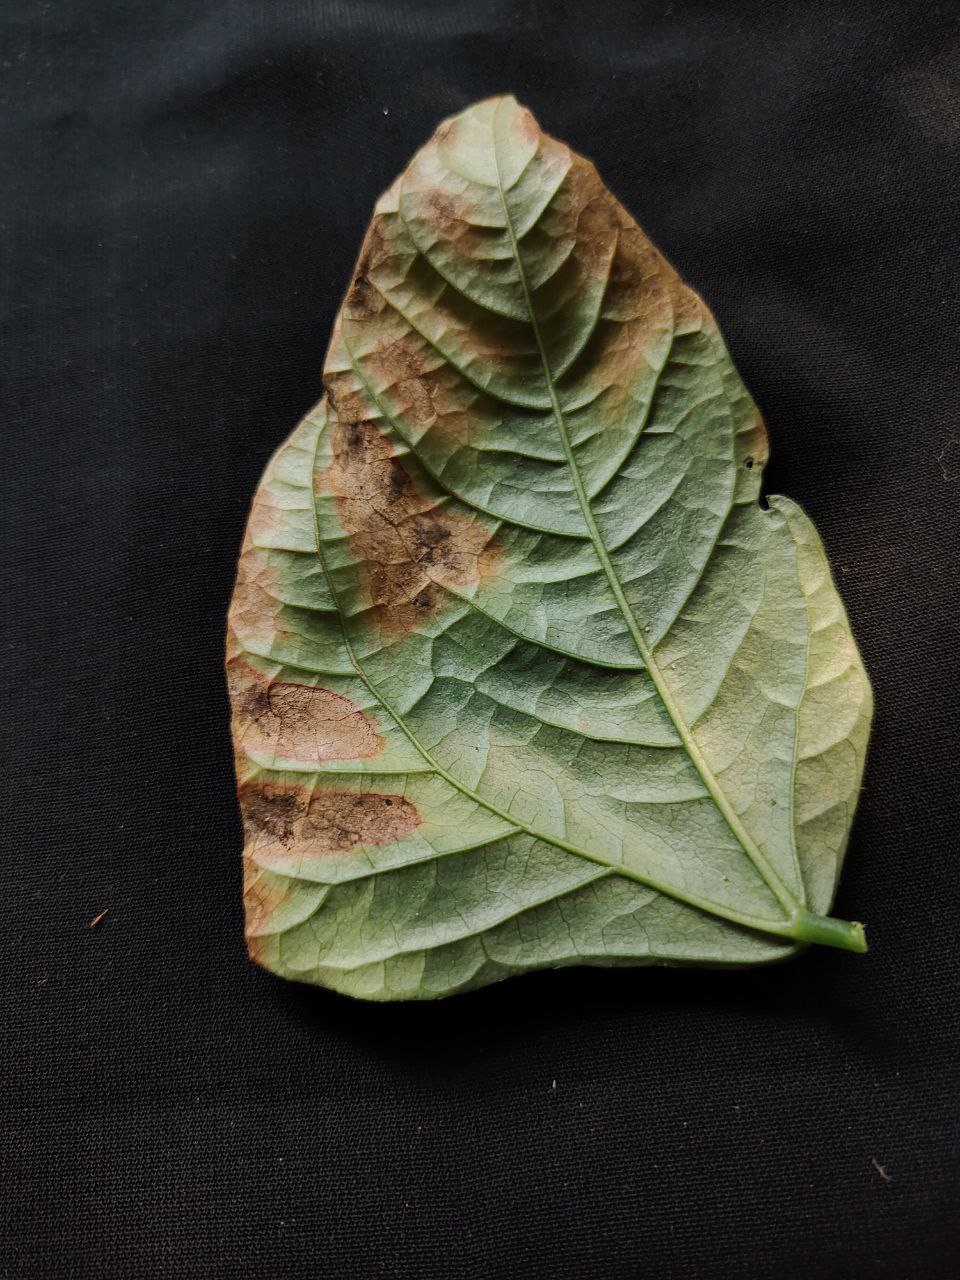
Crop: cowpea
Leaf condition: Bacterial wilt